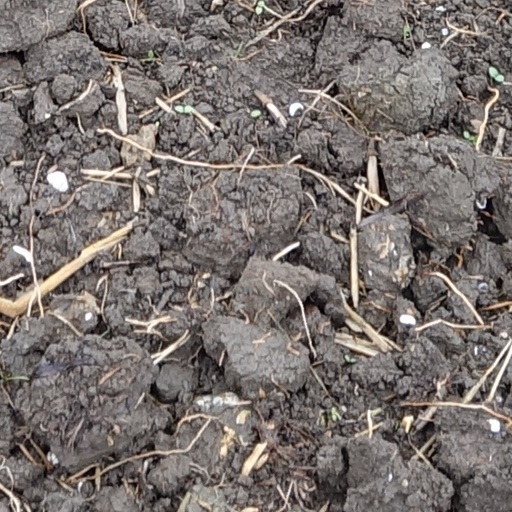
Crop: wheat